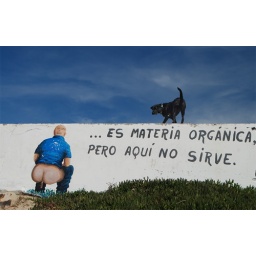
Pretty graphic sign on the beach in Tarifa; not here please!